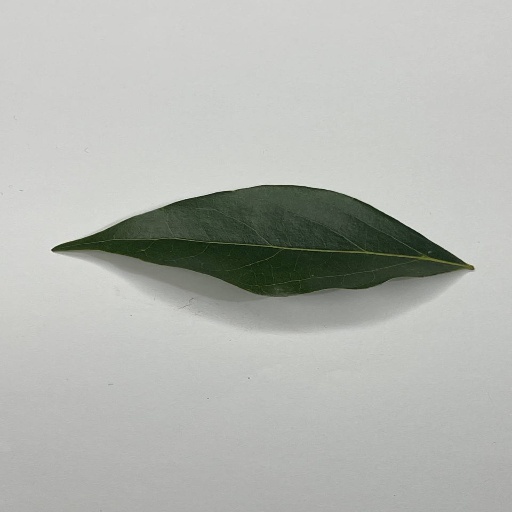
Species: Camphor
Leaf condition: Healthy Leaf